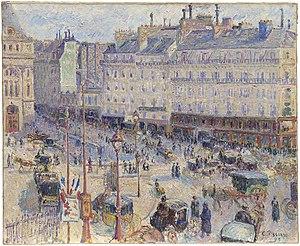
La place du Havre est une place des 8ᵉ et 9ᵉ arrondissements de Paris.